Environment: real
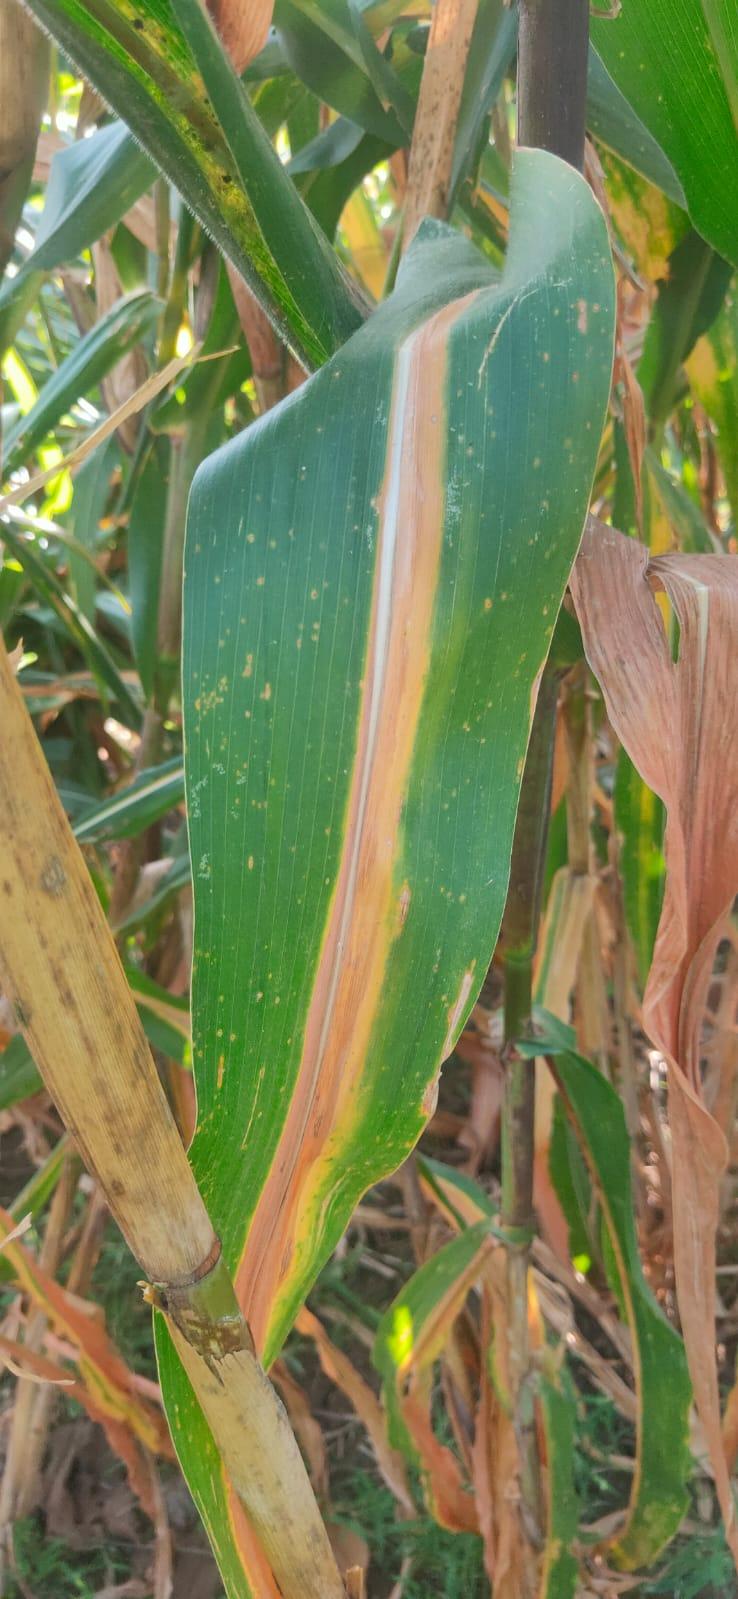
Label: nitrogen_deficiency